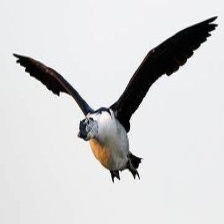
Species: KNOB BILLED DUCK
Scientific name: SARKIDIORNIS MELANOTOS
ImageNet parent category: drake